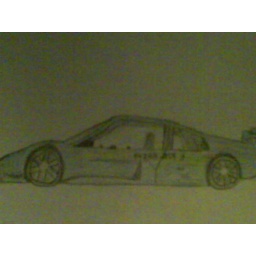
Drawing of the side view of a Lamborghini, done in HB pencil, with blue and yellow shade. 2007.